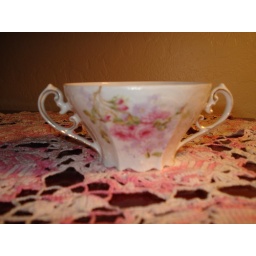
A cute cup on a pink dresser scarf crocheted by my grandmother.